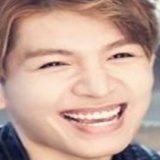
ca sĩ Kelvin Khánh